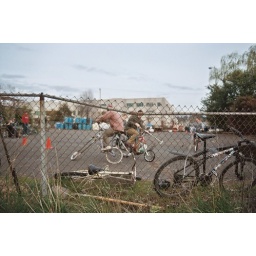
bike polo by the train yard